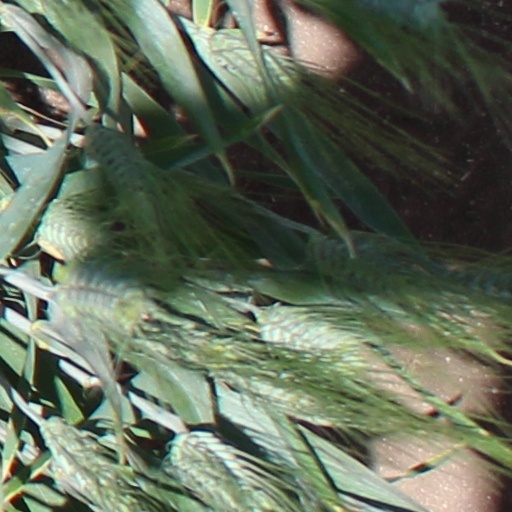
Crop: wheat